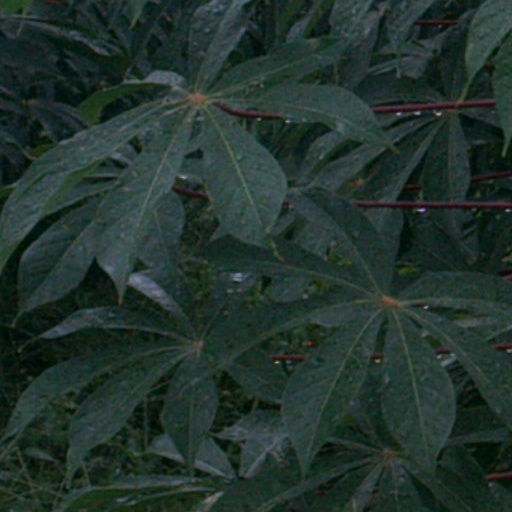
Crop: cassava